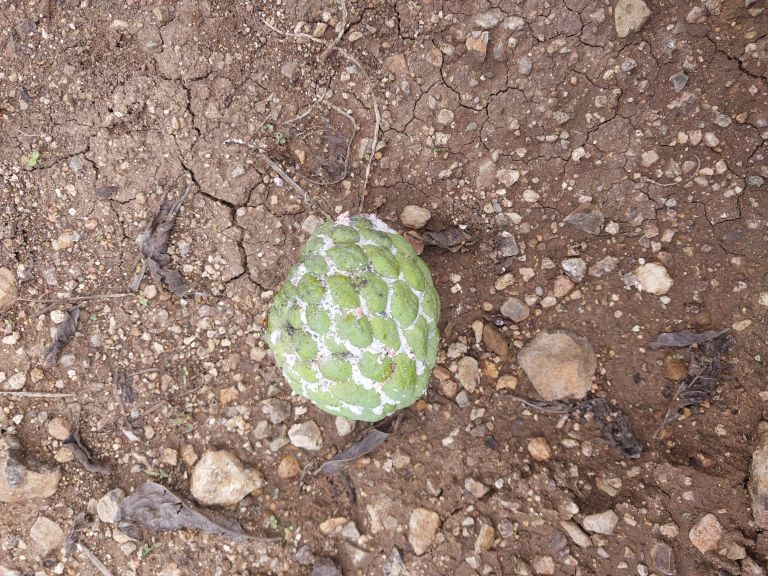
Disease label: Mealy Bug